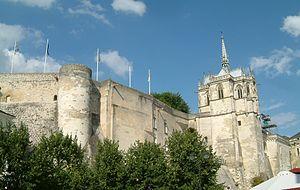
Château d'Amboise, Amboise, FRANCE
Lisois d'Amboise, né vers 990 à Bazougers, et mort vers 1065, est le premier sénéchal d'Anjou nommé par Foulque Nerra.